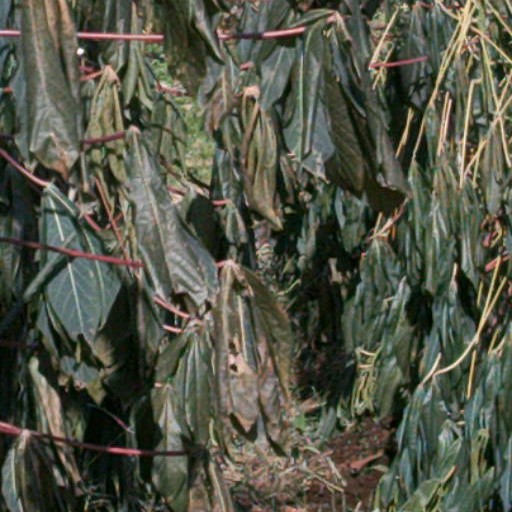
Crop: cassava